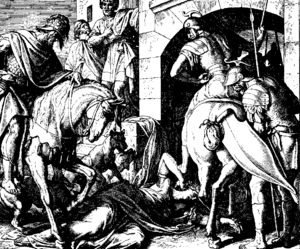
Gravure en bois pour «Die Bibel in Bildern», 1860."